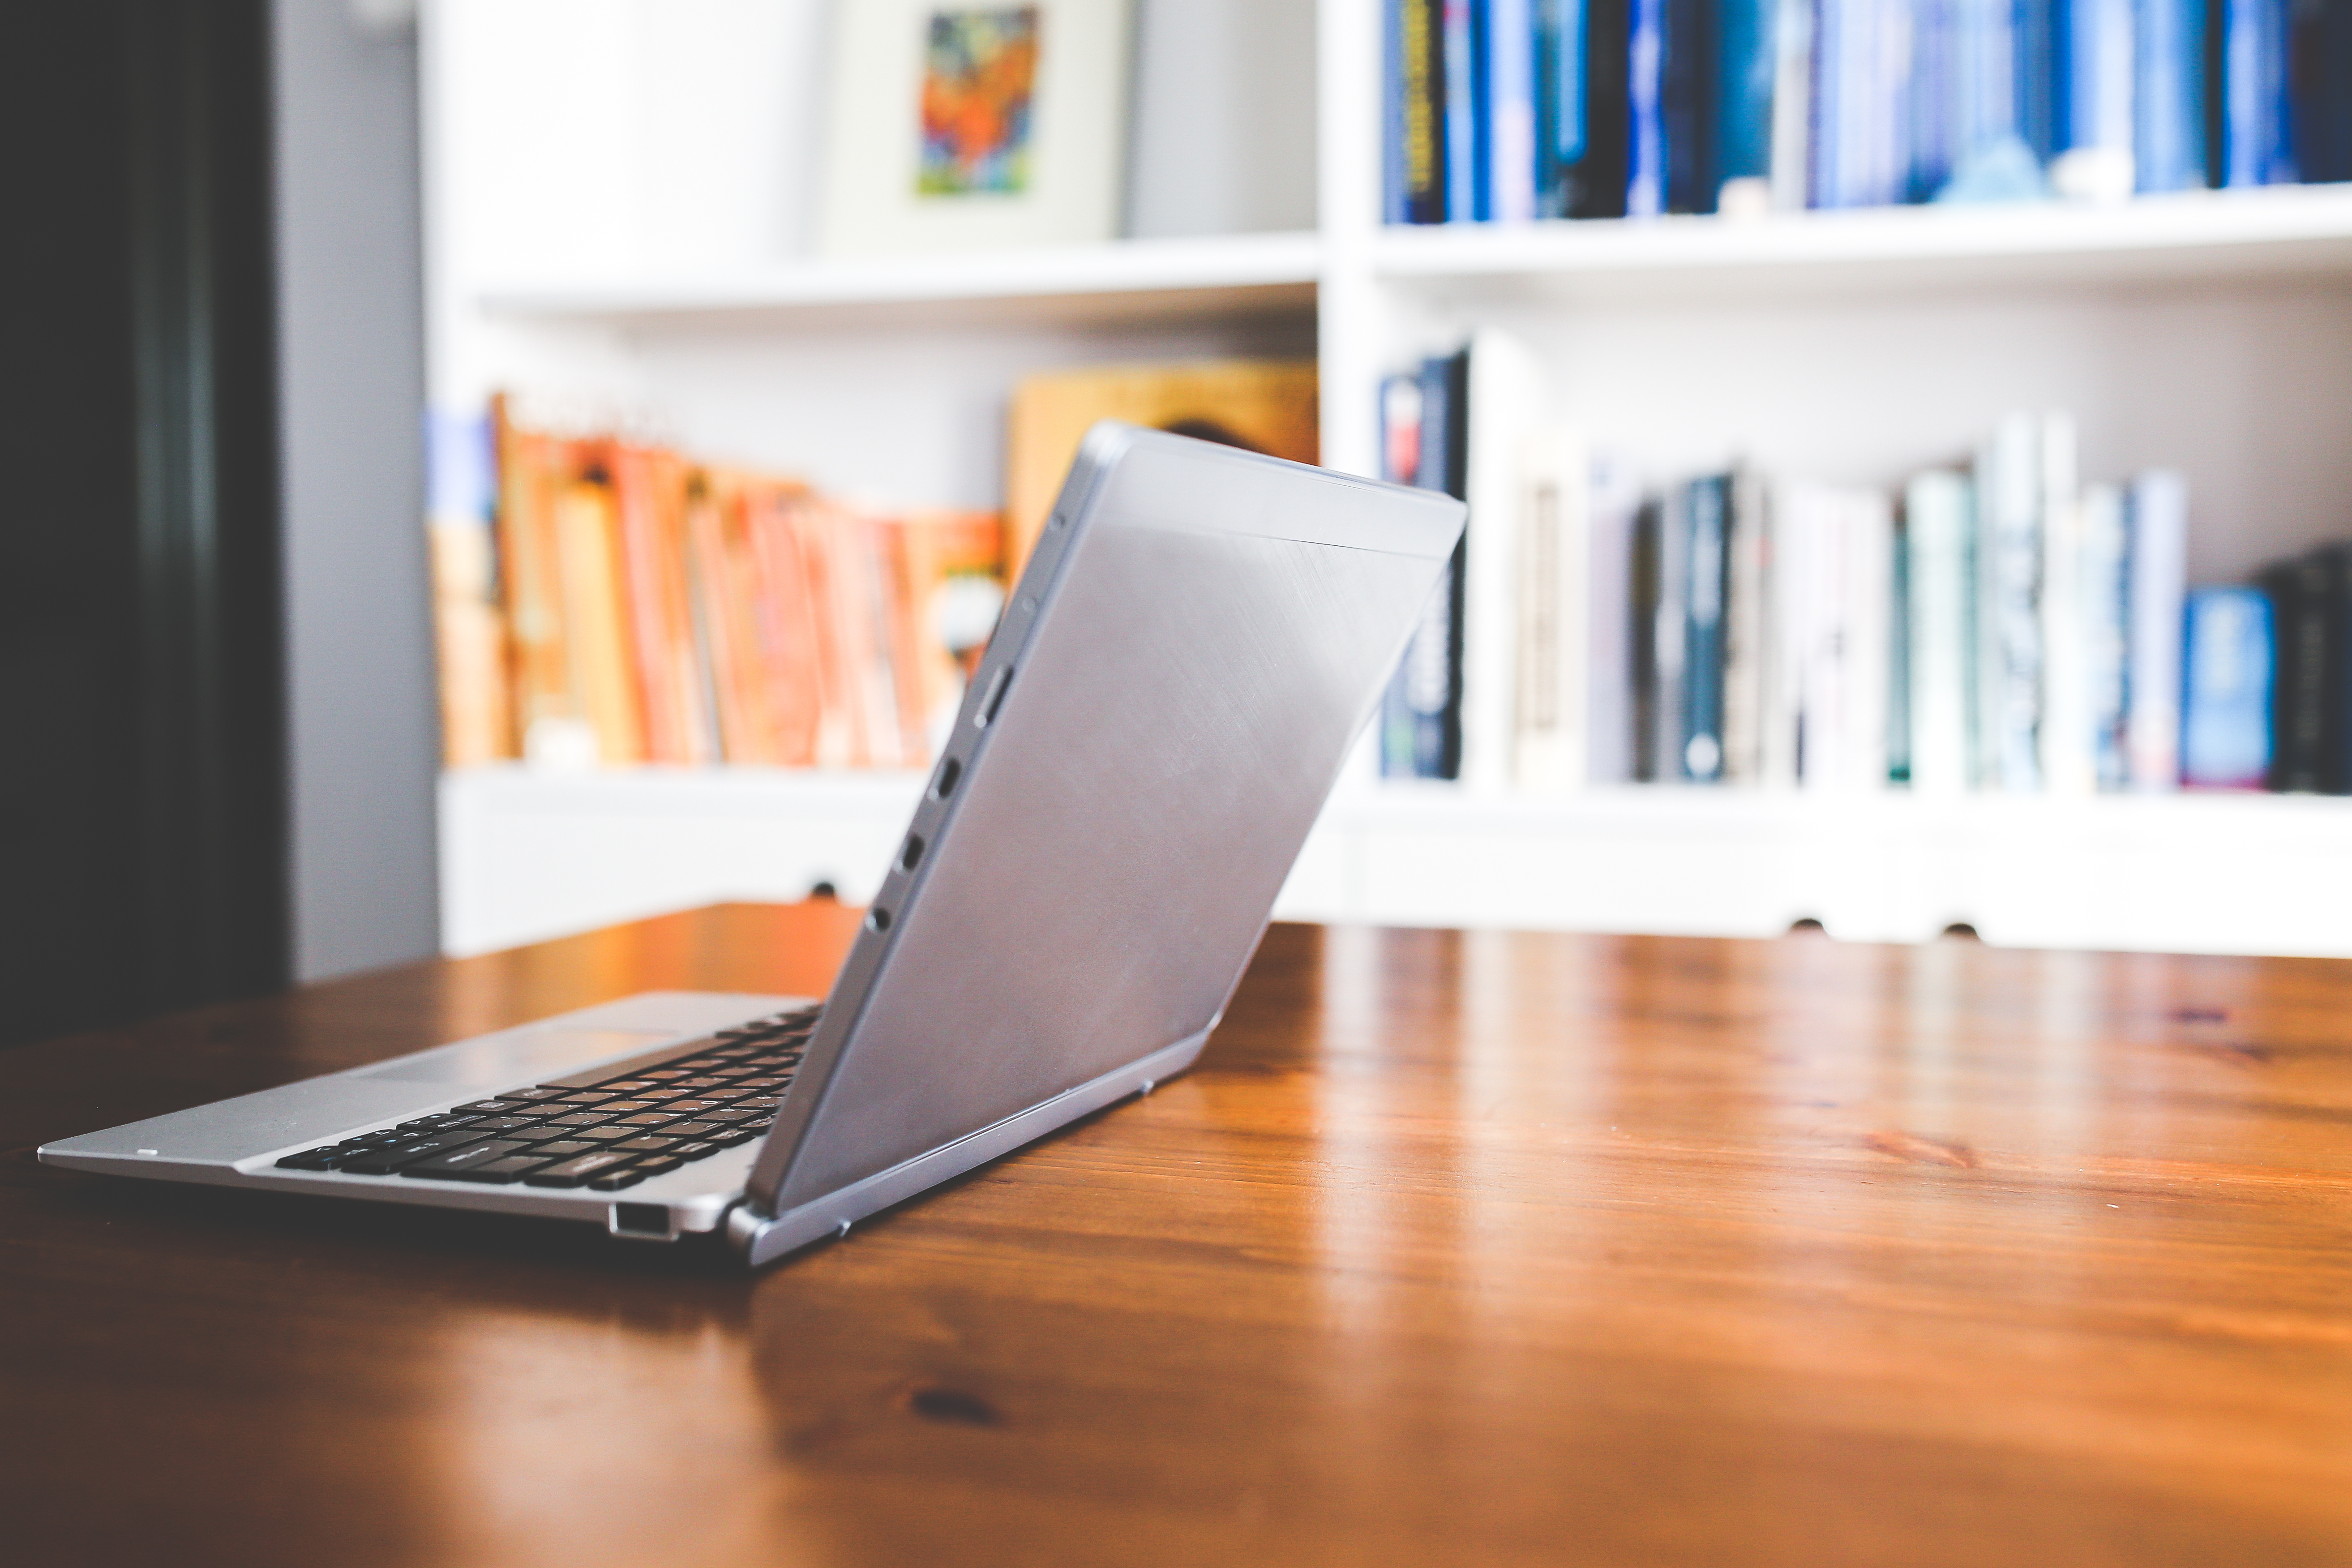
laptop, desk, computer, table, technology, floor, home, office, shelf, furniture, room, home office, interior design, design, flooring, desktop computer, personal computer